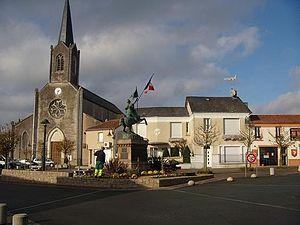
Place du chateau de Mondement
Saint-Germain-sur-Moine est une ancienne commune française située dans le département de Maine-et-Loire et la région Pays de la Loire, au cœur de la région naturelle et historique des Mauges. Ses habitants sont les Germinois et les Germinoises.
Cet article recense les statues équestres en France
Cet article recense les œuvres d'art dans l'espace public de Maine-et-Loire, en France.